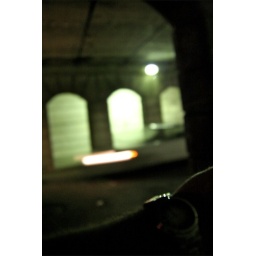
Taken as a car passed by in the tunnel under the train tracks on Roxborro St. in downtown Durham, NC.